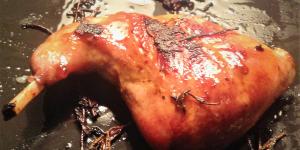
conejo al horno con tomillo y romero